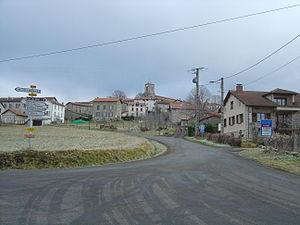
Village du Brugeron (Puy-de-Dôme
Le Brugeron est une commune française située dans le département du Puy-de-Dôme, en région Auvergne-Rhône-Alpes.